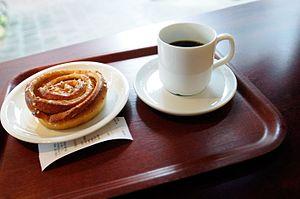
Fika est un mot suédois qui désigne à la fois une pause café et l'action elle-même. Le mot fika est le verlan de « café ».